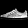
Label: Sneaker